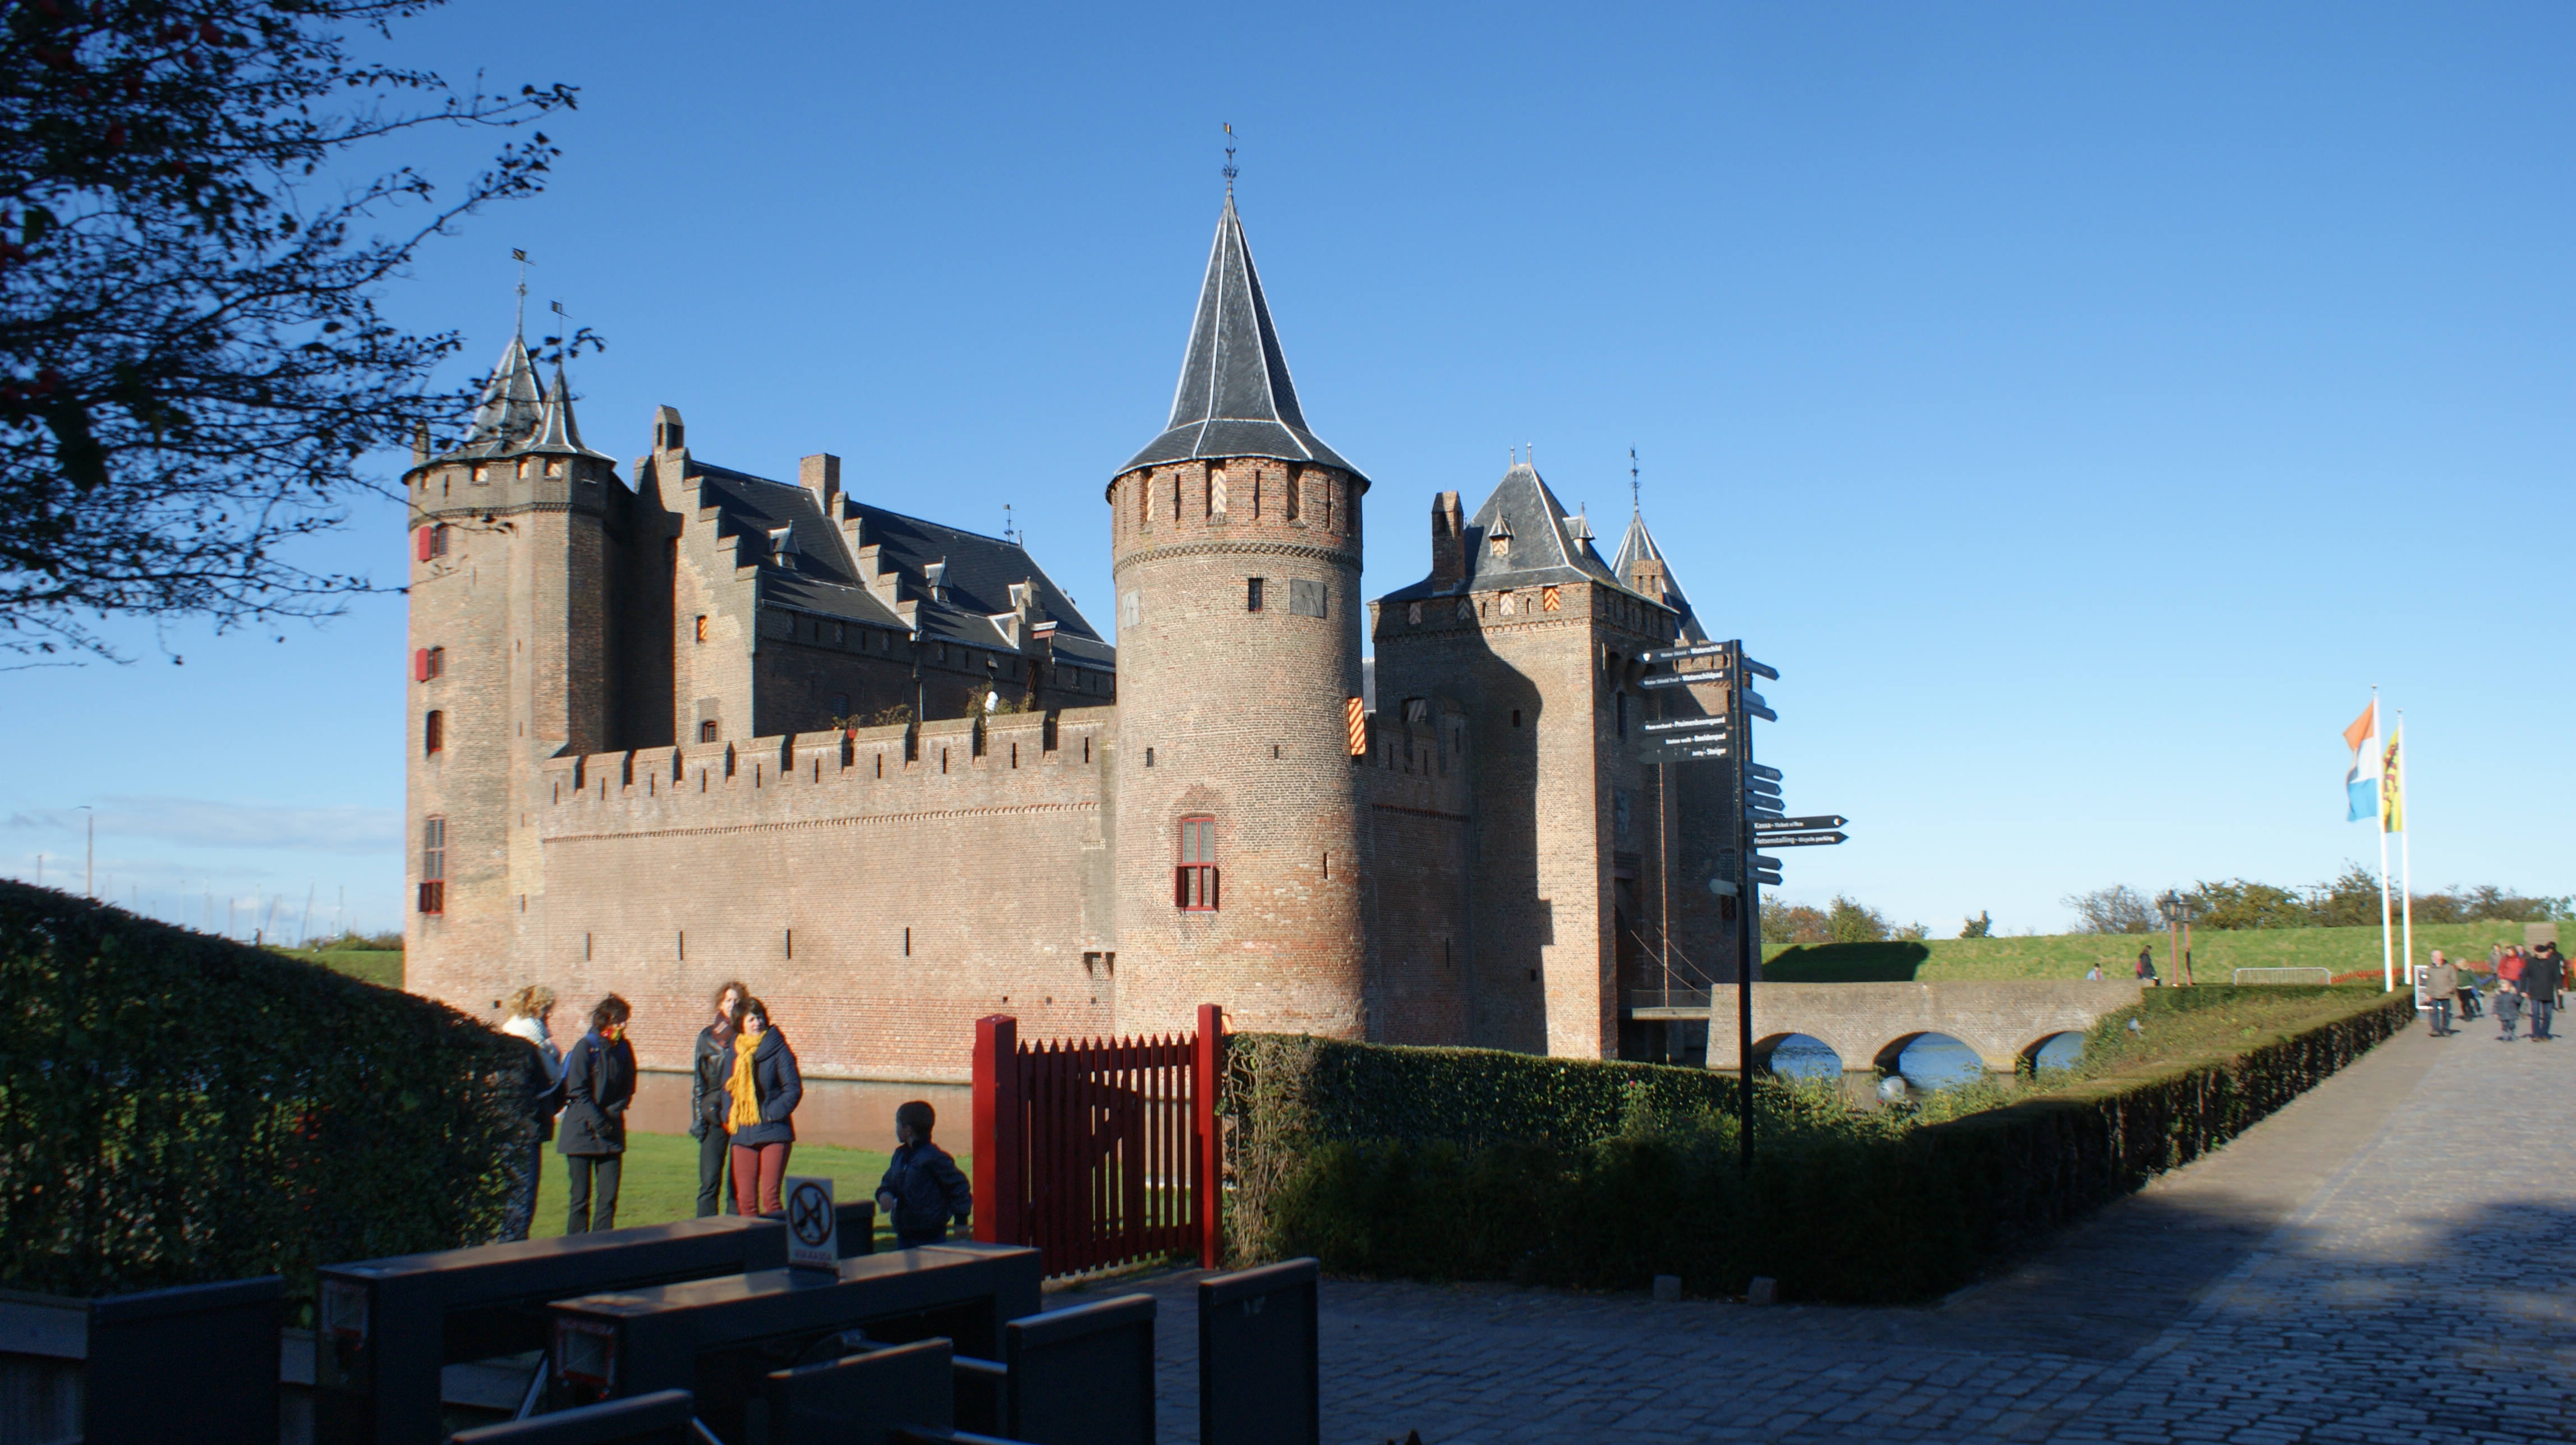
castle, muiderslot, holland, chateau, landmark, building, sky, tourist attraction, medieval architecture, tours, historic site, water castle, moat, palace, fortification, tower